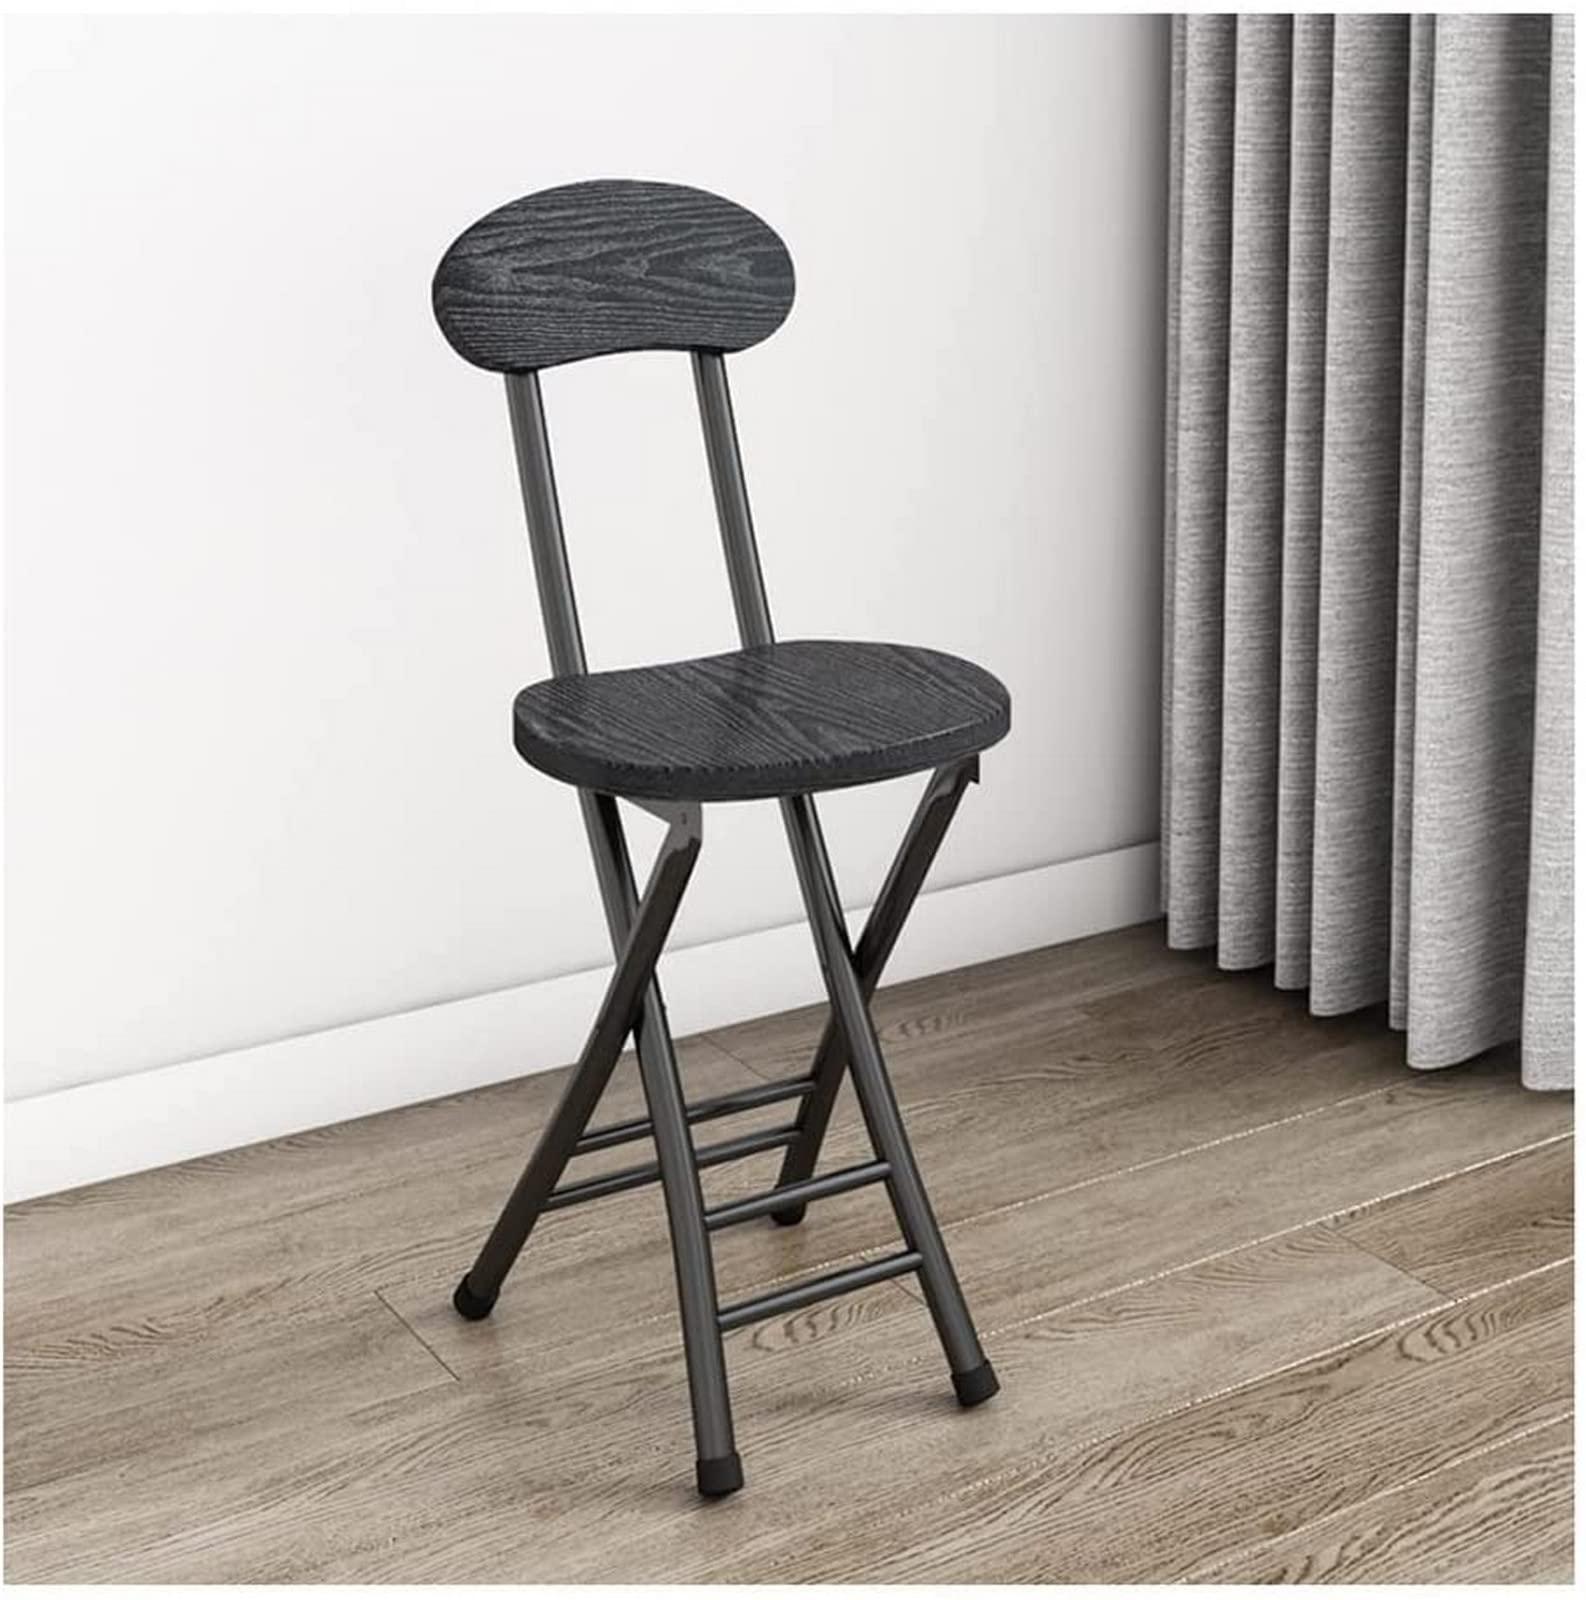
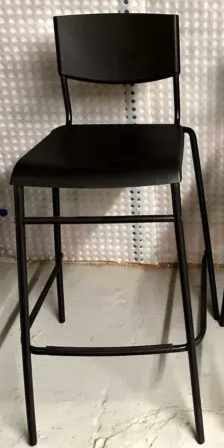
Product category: stool
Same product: no